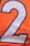
Number: 2